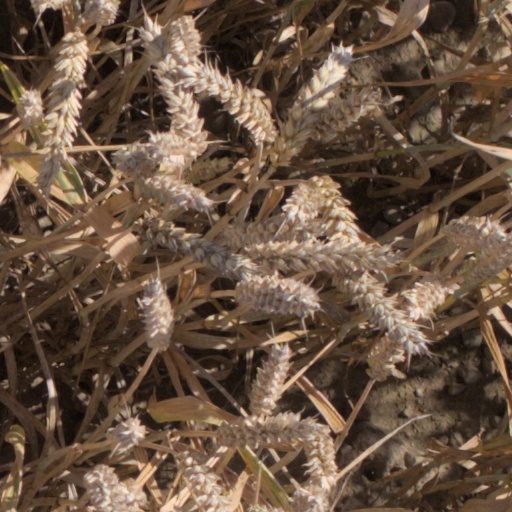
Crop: wheat